J. D. Martinez

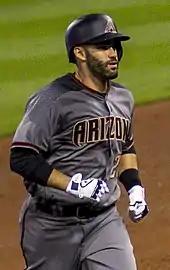
Martinez with the Arizona Diamondbacks in 2017

On March 24, 2014, the Detroit Tigers signed Martinez to a minor-league contract. After hitting 10 home runs and driving in 22 runs over his first 17 games with the Triple-A Toledo Mud Hens, the Tigers purchased Martinez' contract, and recalled him to the roster to play his first game on April 21.